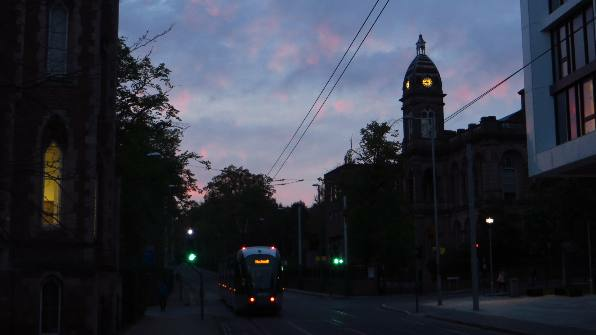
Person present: No